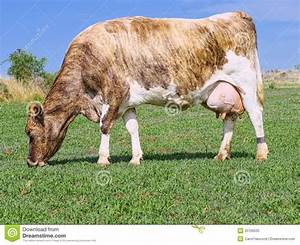
Label: cow